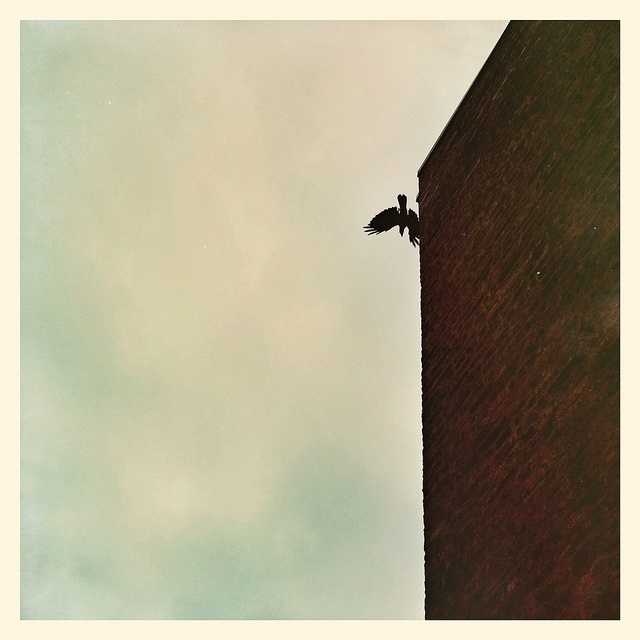
A bird very high up by a big building.
a big bird falling off of a tall building
A bird can be seen at the corner top of a brick building.
A BIRD FLYING NEAR THE TOP OF A TALL BUILDING
A bird flying next to a building, in the middle of the day.